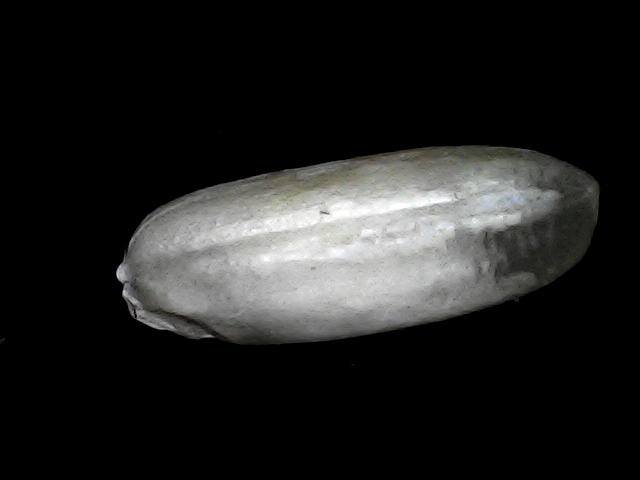
Rice variety: BRRI74